Answer in natural language. Considering the relative positions, is simple wooden bench above or below dark brown dresser? Choose between the following options: below or above
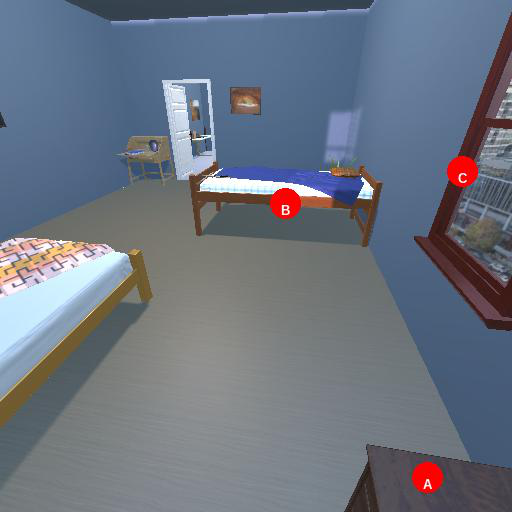
<answer>above</answer>